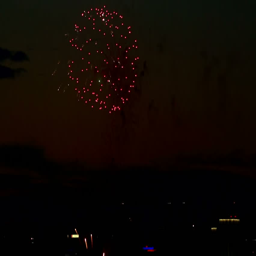
fireworks flashing in the night sky